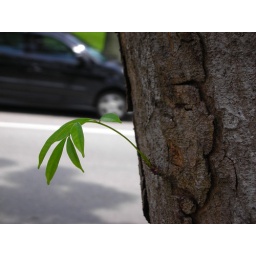
leaves by road + car